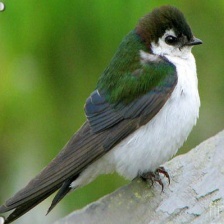
Species: VIOLET GREEN SWALLOW
Scientific name: TACHYCINETA THALASSINA